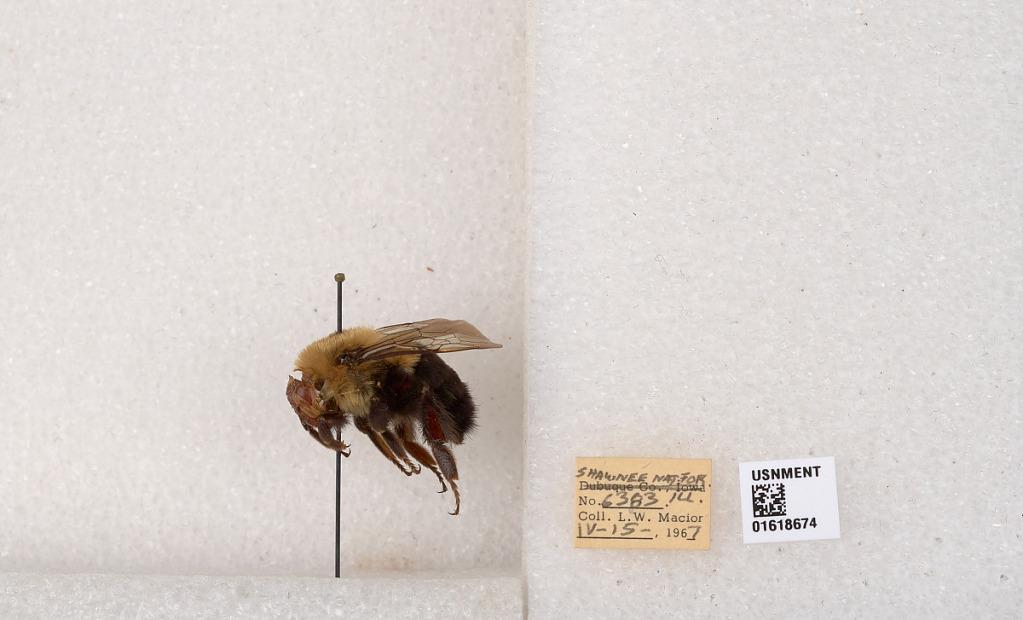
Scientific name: Bombus impatiens Cresson
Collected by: L. Macior
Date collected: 1967-4-15
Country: United States
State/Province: Illinois
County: Johnson
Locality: Shawnee National Forest
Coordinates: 37.5114, -88.8011